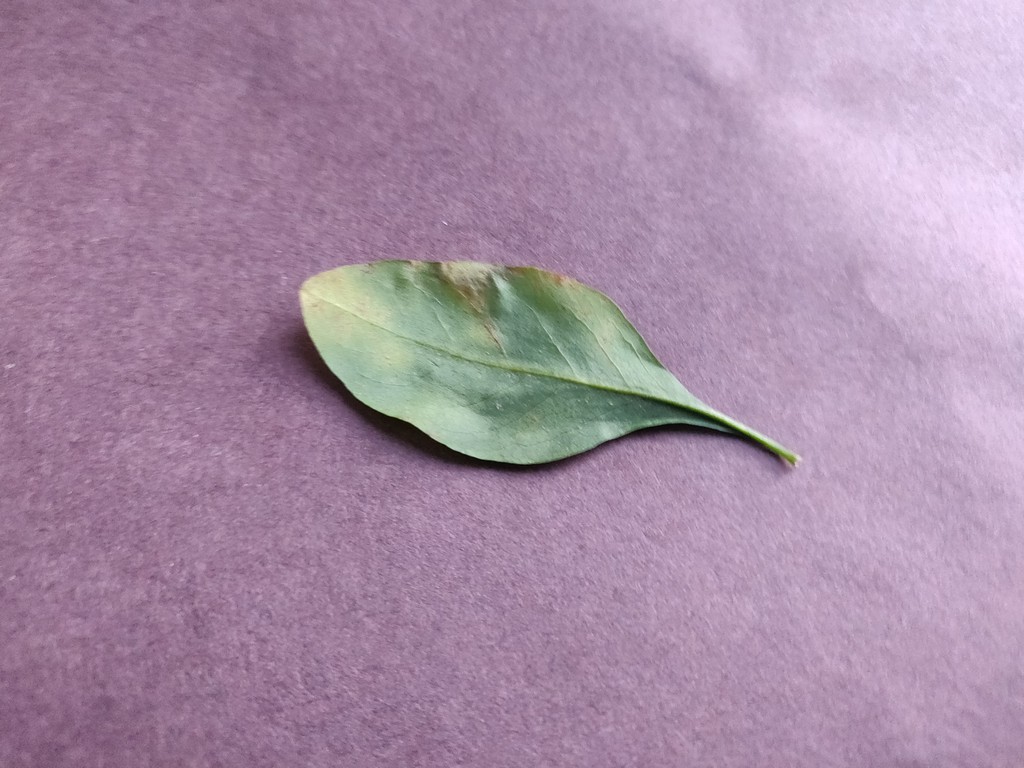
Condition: Unhealthy
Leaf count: single
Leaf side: back